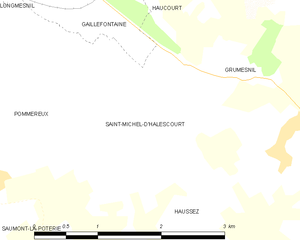
Carte des communes françaises Saint-Michel-d'Halescourt